Golra Sharif Junction railway station

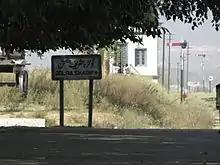
Golra Railway Station in 2009

The station was established in 1882 and upgraded to a railroad junction in 1912. It was part of the British logistics artery during the Afghan military campaigns at the turn of the twentieth century. It has since become part of an important trade route which runs into Afghanistan through the Khyber Pass.